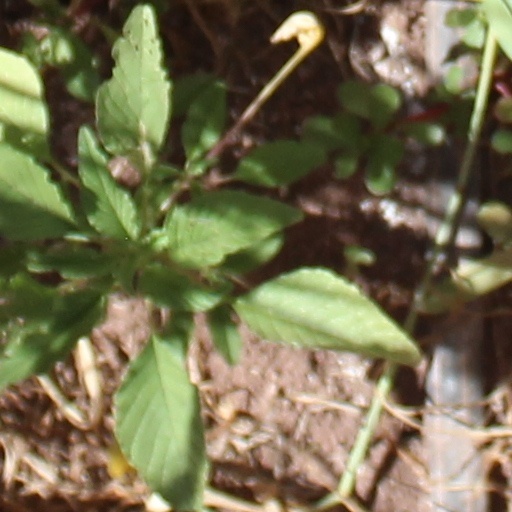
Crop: wheat